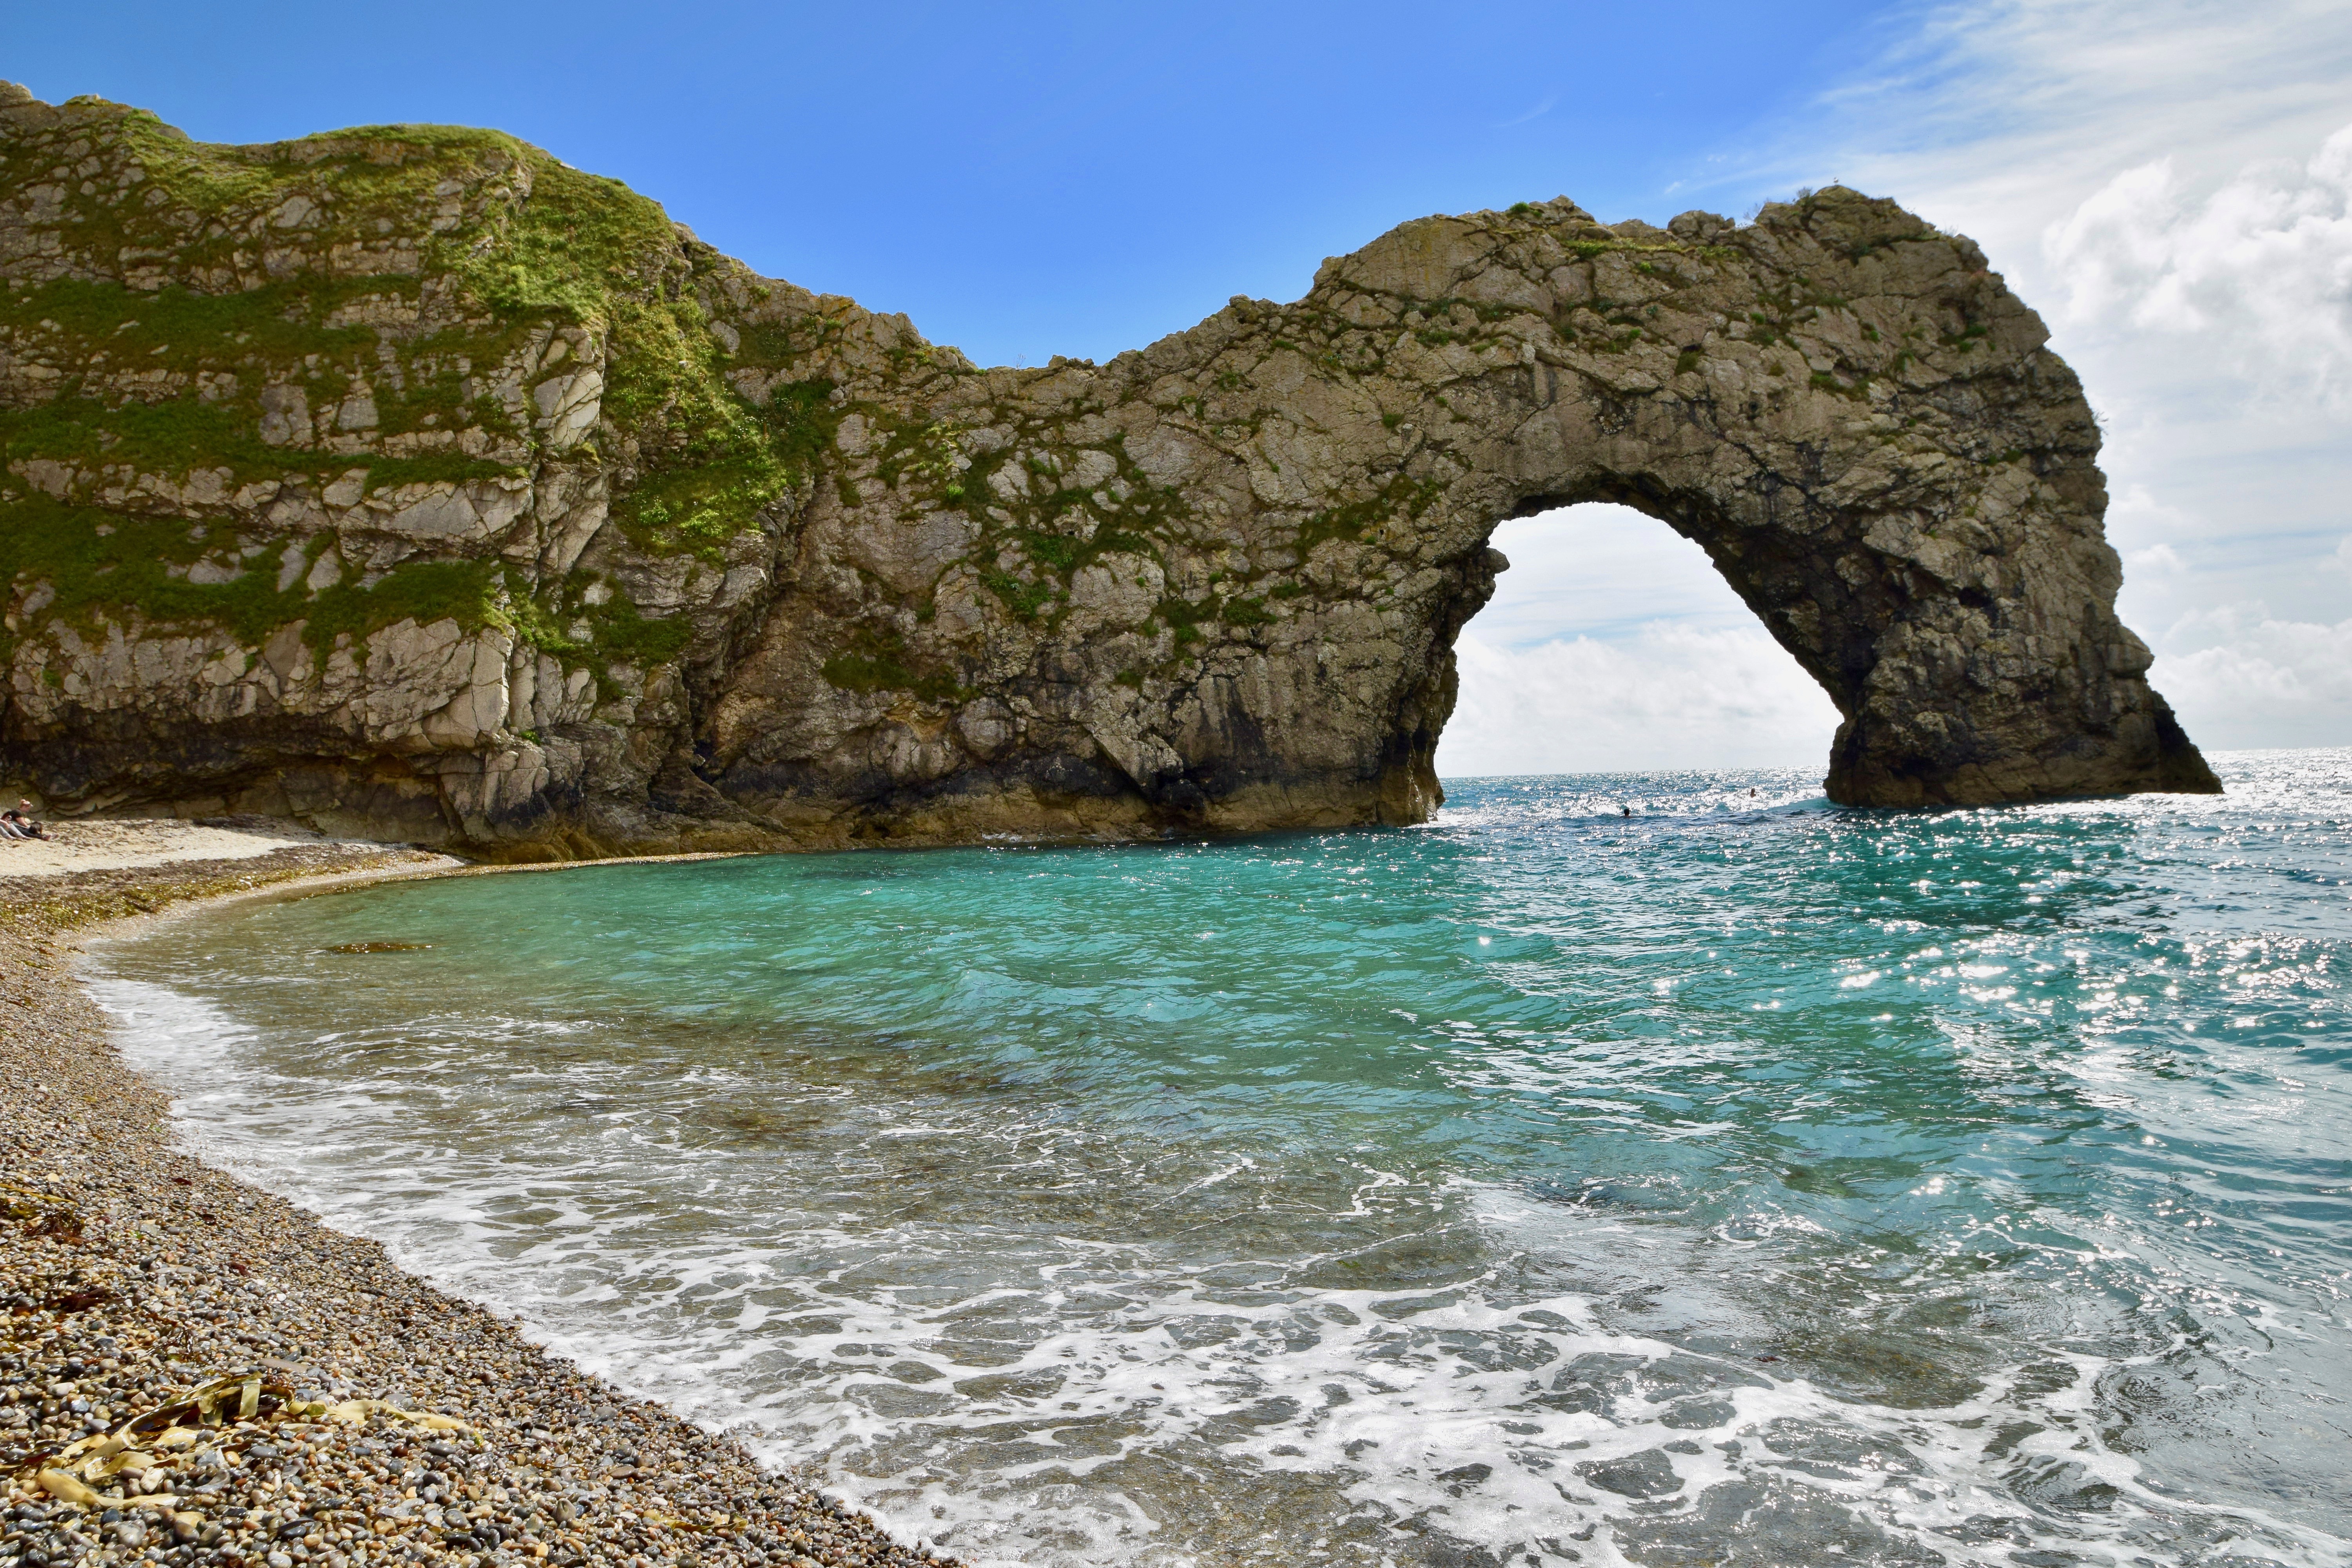
durdle door, jurassic coast, dorset, water, sky, water resources, cloud, azure, natural landscape, coastal and oceanic landforms, watercourse, terrain, landscape, beach, formation, lake, wind wave, shore, headland, natural arch, klippe, horizon, geology, island, coast, tree, cape, rock, cove, tropics, wave, erosion, arch, nature reserve, ocean, bay, tourism, cliff, bedrock, mountain, inlet, outcrop, stack, promontory, peninsula, vacation, sound, bight, caribbean, islet, sea cave, tide, sea